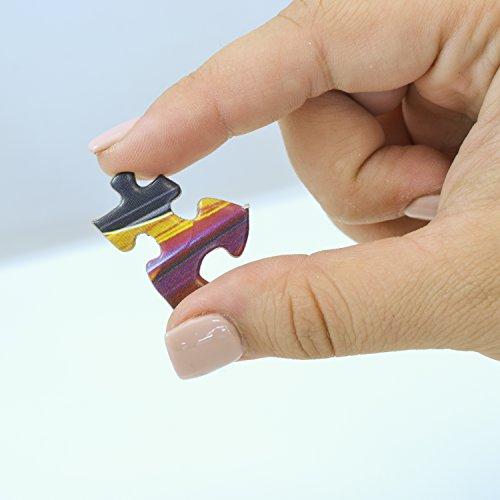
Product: MasterPieces Time Away Sunset Ritual - Lake & Mountains 1000 Piece Jigsaw Puzzle by Dominic Davidson
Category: Toys & Games | Puzzles | Jigsaw Puzzles
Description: Read about artist Dominic Davidson and collect all his puzzles.
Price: $15.00
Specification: ProductDimensions:2x8x8inches|ItemWeight:15.8ounces|ShippingWeight:1.15pounds(Viewshippingratesandpolicies)|DomesticShipping:ItemcanbeshippedwithinU.S.|InternationalShipping:ThisitemcanbeshippedtoselectcountriesoutsideoftheU.S.LearnMore|ASIN:B06XCQLBYK|Itemmodelnumber:71749|Manufacturerrecommendedage:13yearsandup